Attukal Pongala

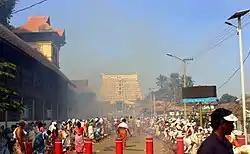
Women gather near a temple and celebrate Pongala

Attukal Pongala is a 10-day Pongala festival celebrated in the month of Kumbham (February-March), at the Attukal Temple in Thiruvananthapuram in the Indian state of Kerala. On the ninth day, a full moon day, considered the pongala day, millions of women gather near the temple surroundings and prepare consecrated food made of rice in earthen pots (pongala/porridge) and offer it to Attukal Amma, the Goddess of the Temple. Women from different communities, educational and occupational backgrounds join to celebrate the festival, they cook together and importantly without men as on this day they are not responsible to their husbands and families. The presiding deity, Attukal Amma, understood to be goddess Bhadrakali herself is believed to join as one of the woman participants. The only men allowed near the temple are security personnel, temple authorities and priests.